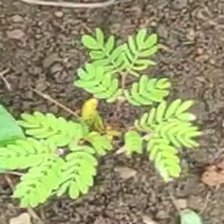
Weed species: Dwarf_cassia_(Chamaecrista pumila)